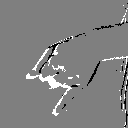
ASL letter: j